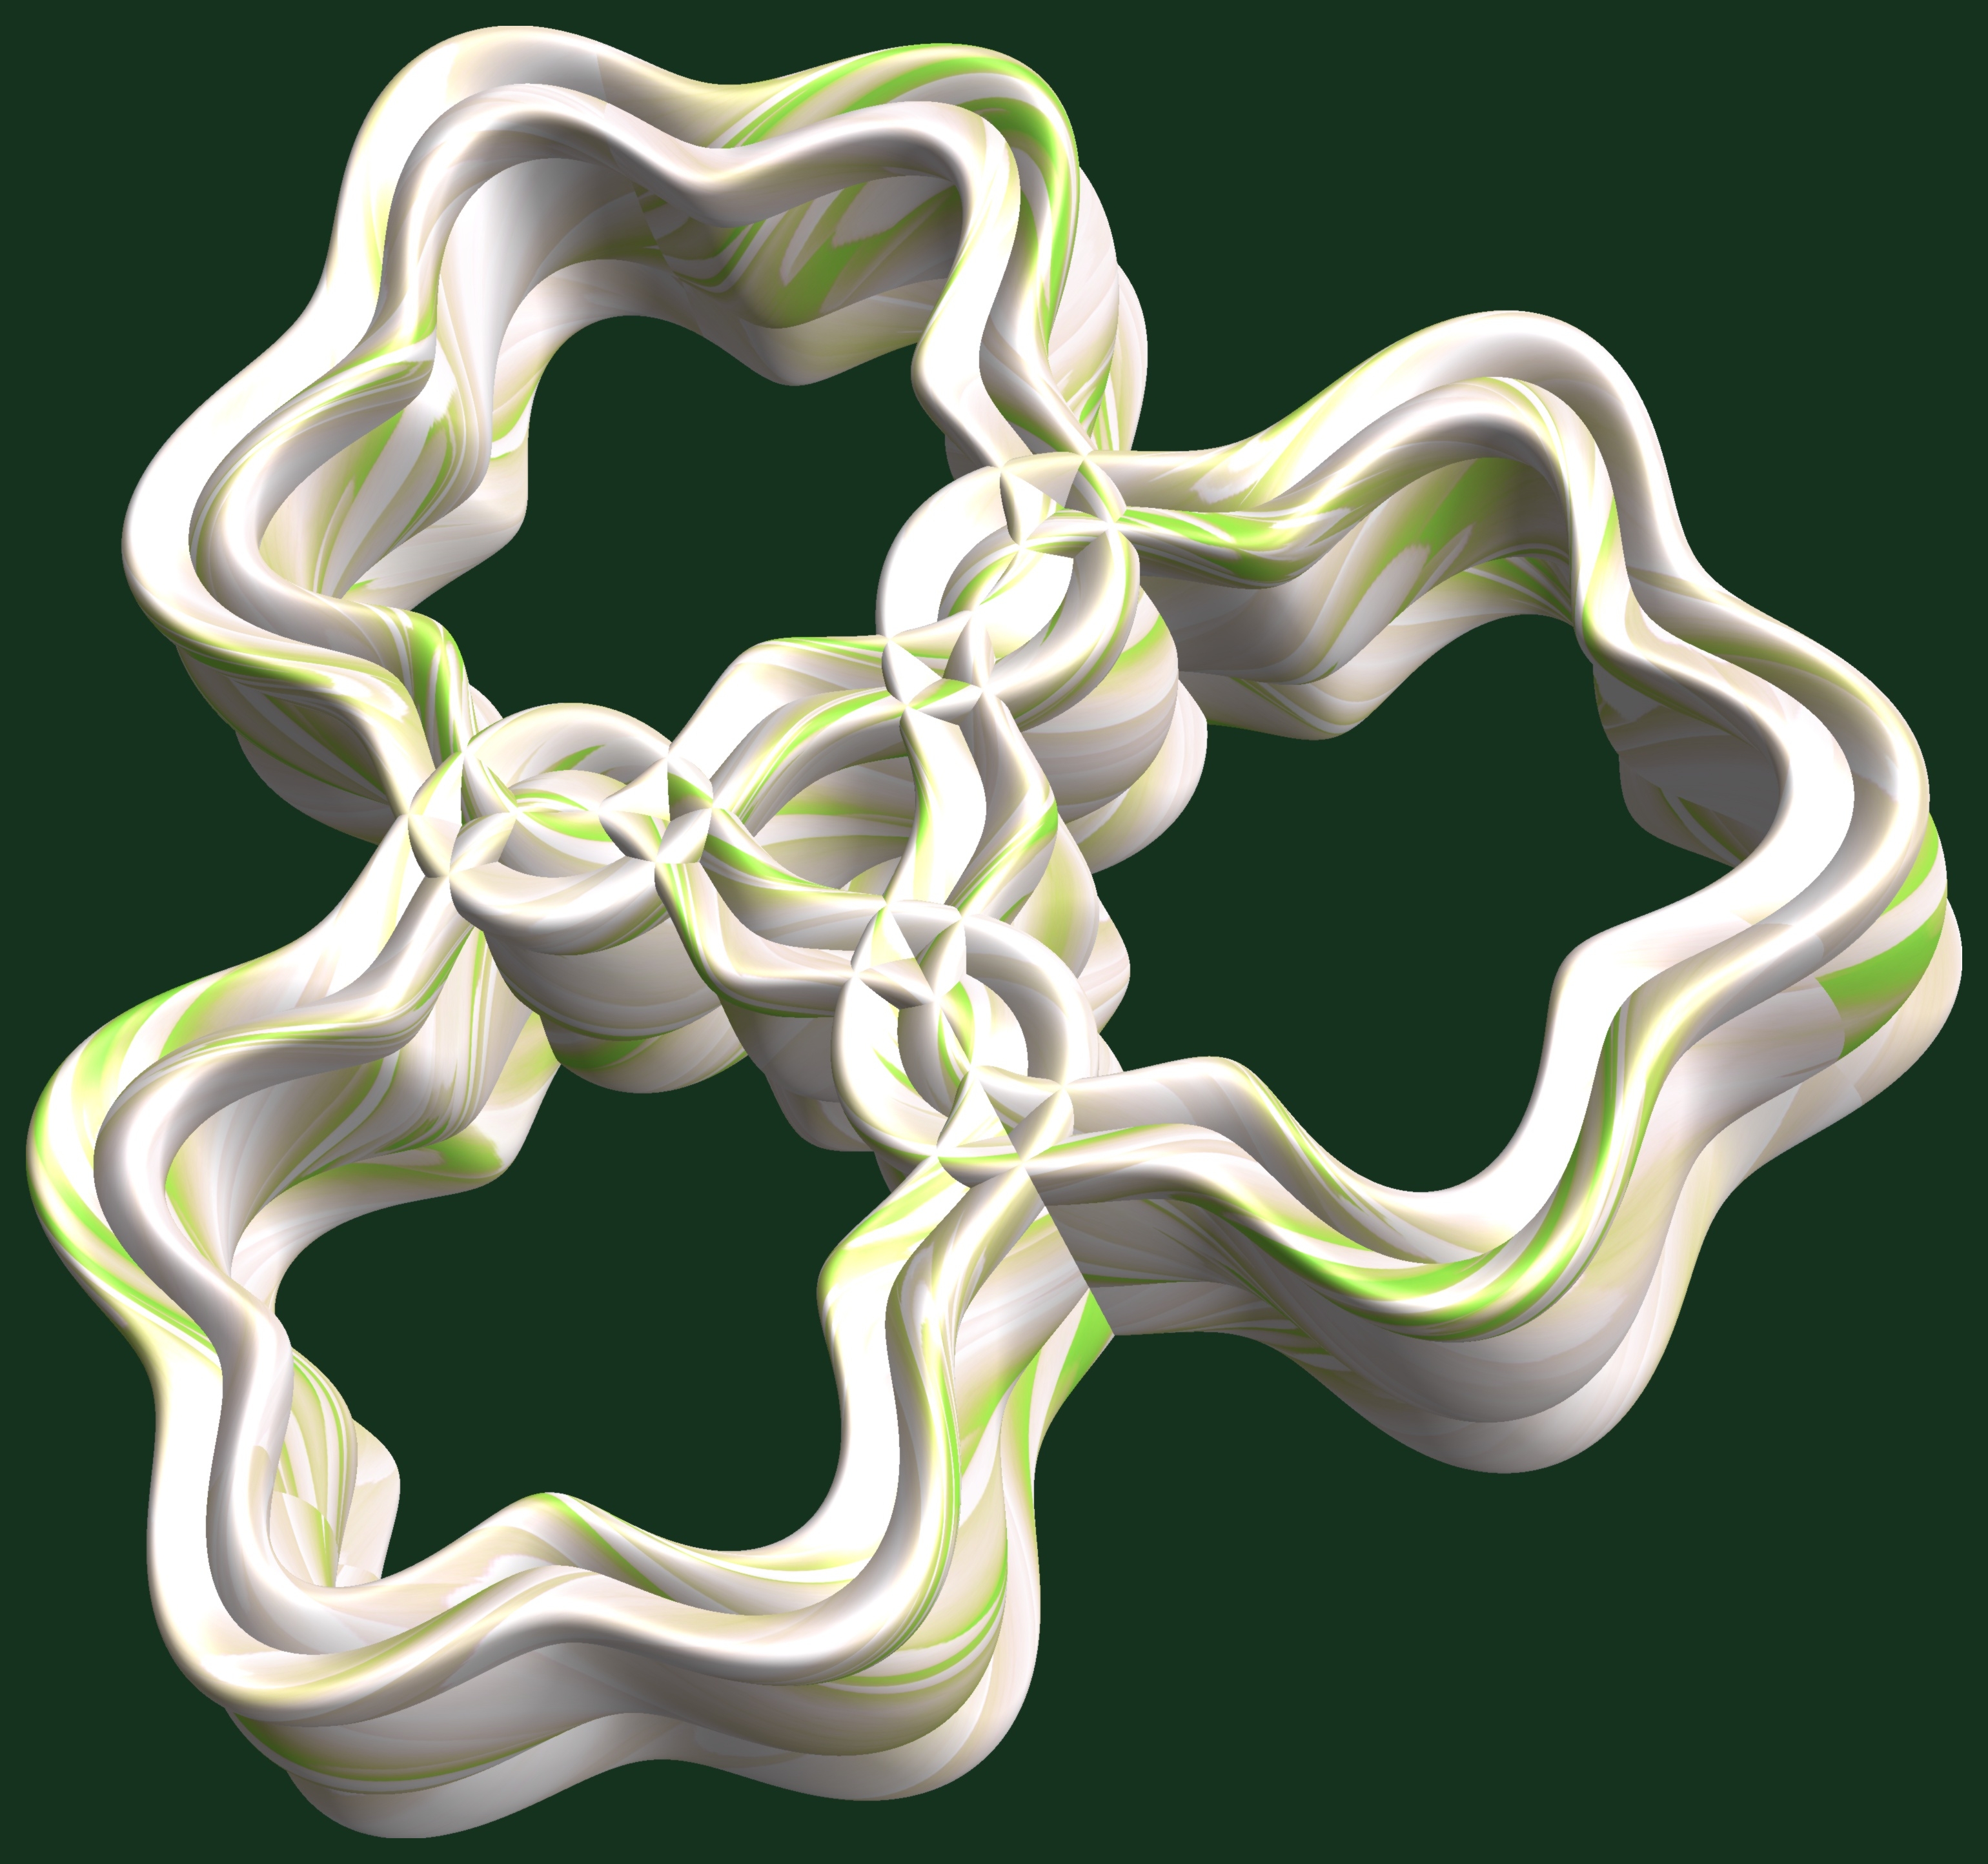
hand, structure, texture, chain, pattern, green, symbol, circle, font, cool image, illustration, design, symmetry, 3d, graphic, torus, mathematica, cg, parametricplot3d, code, program, algorithm, abstruct, mapping